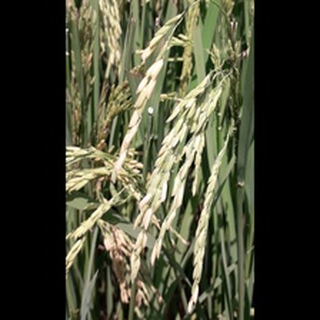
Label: healthy_rice